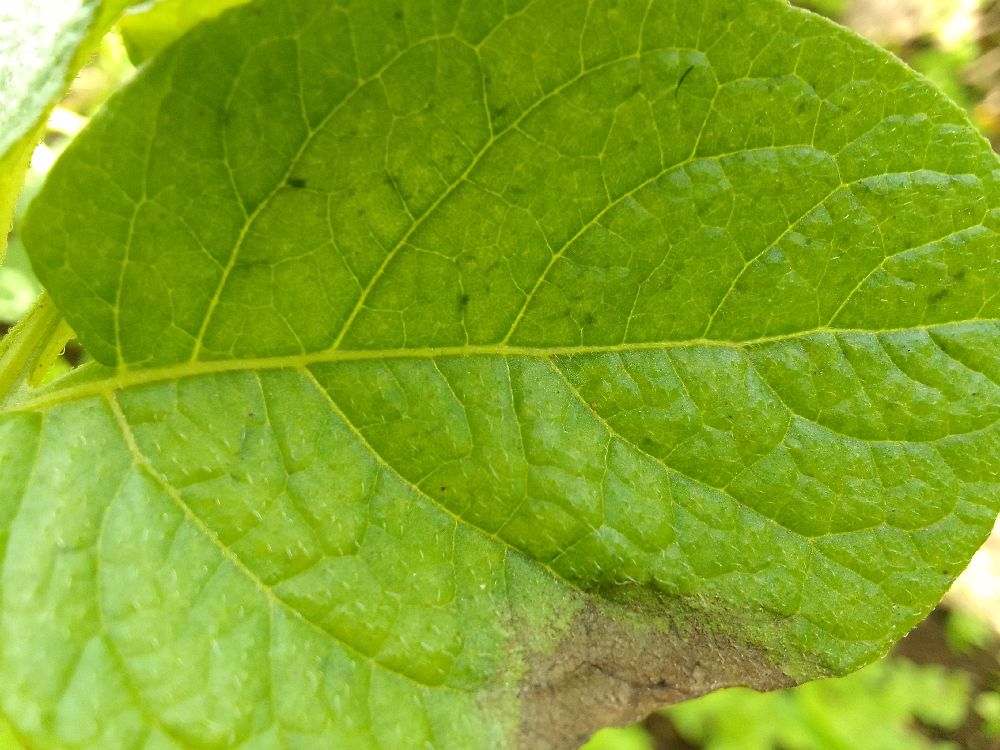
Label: Late blight